Economy of Kuwait

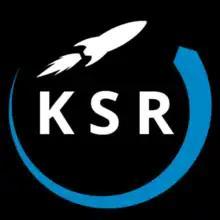
Kuwait Space Rocket

In 2020, Kuwait's domestic travel and tourism spending reached $6.1 billion (up from $1.6 billion in 2019) with family tourism a rapidly growing segment. The WTTC named Kuwait as one of the world's fastest-growing countries in travel and tourism GDP in 2019, with 11.6% year-on-year growth. In 2016, the tourism industry generated nearly $500 million in revenue. In 2015, tourism accounted for 1.5 percent of the GDP.